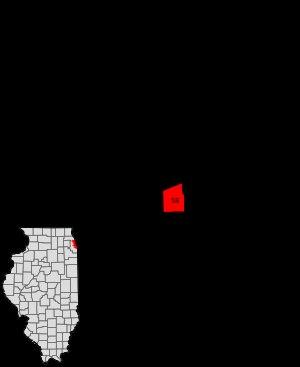
Brighton Park est l'un des 77 secteurs communautaires de la ville de Chicago aux États-Unis.